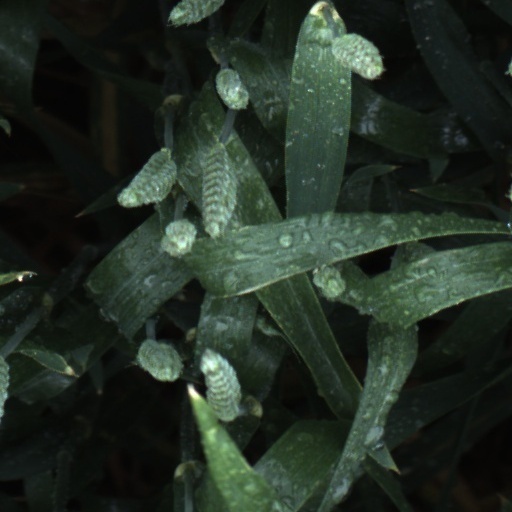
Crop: wheat